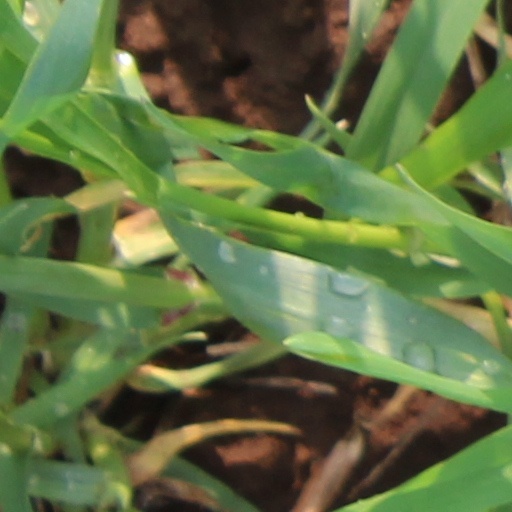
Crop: wheat